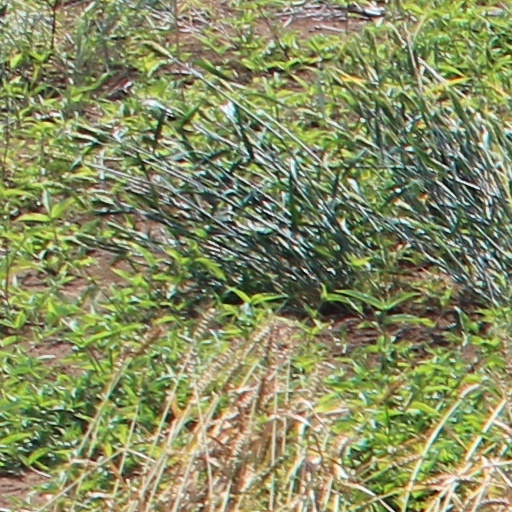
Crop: wheat